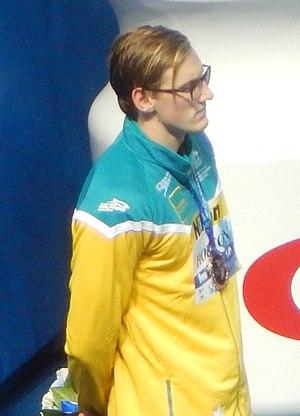
Mackenzie Horton est un nageur australien, spécialiste de la nage libre.